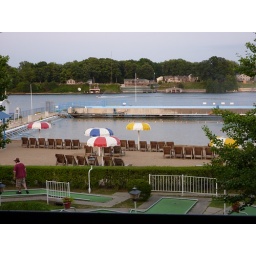
View from lounge over the water park area and lake